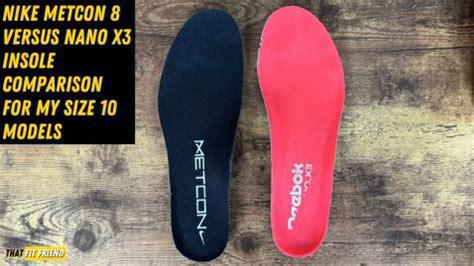
Brand: Nike
Model: Metcon 8